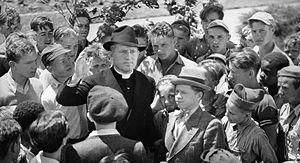
Des hommes sont nés est un film américain réalisé par Norman Taurog, sorti en 1938.